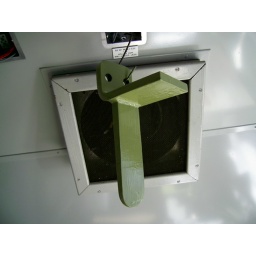
One of the lamp irons from the front of the loco, drelled back and painted in anti-corrosive green paint.